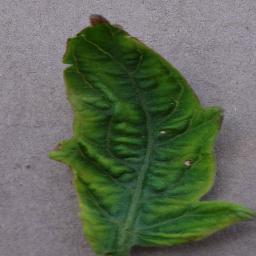
Label: Tomato___Tomato_Yellow_Leaf_Curl_Virus